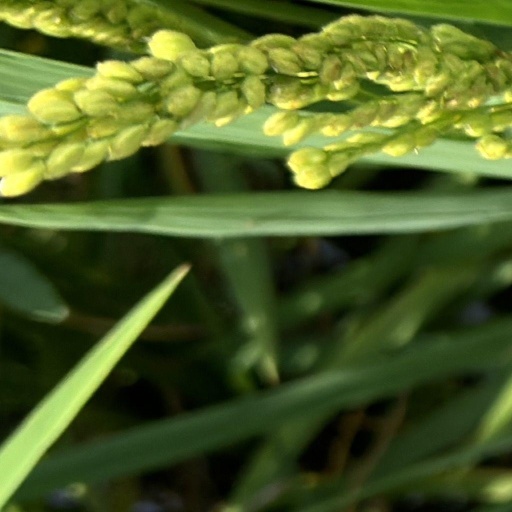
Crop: rice